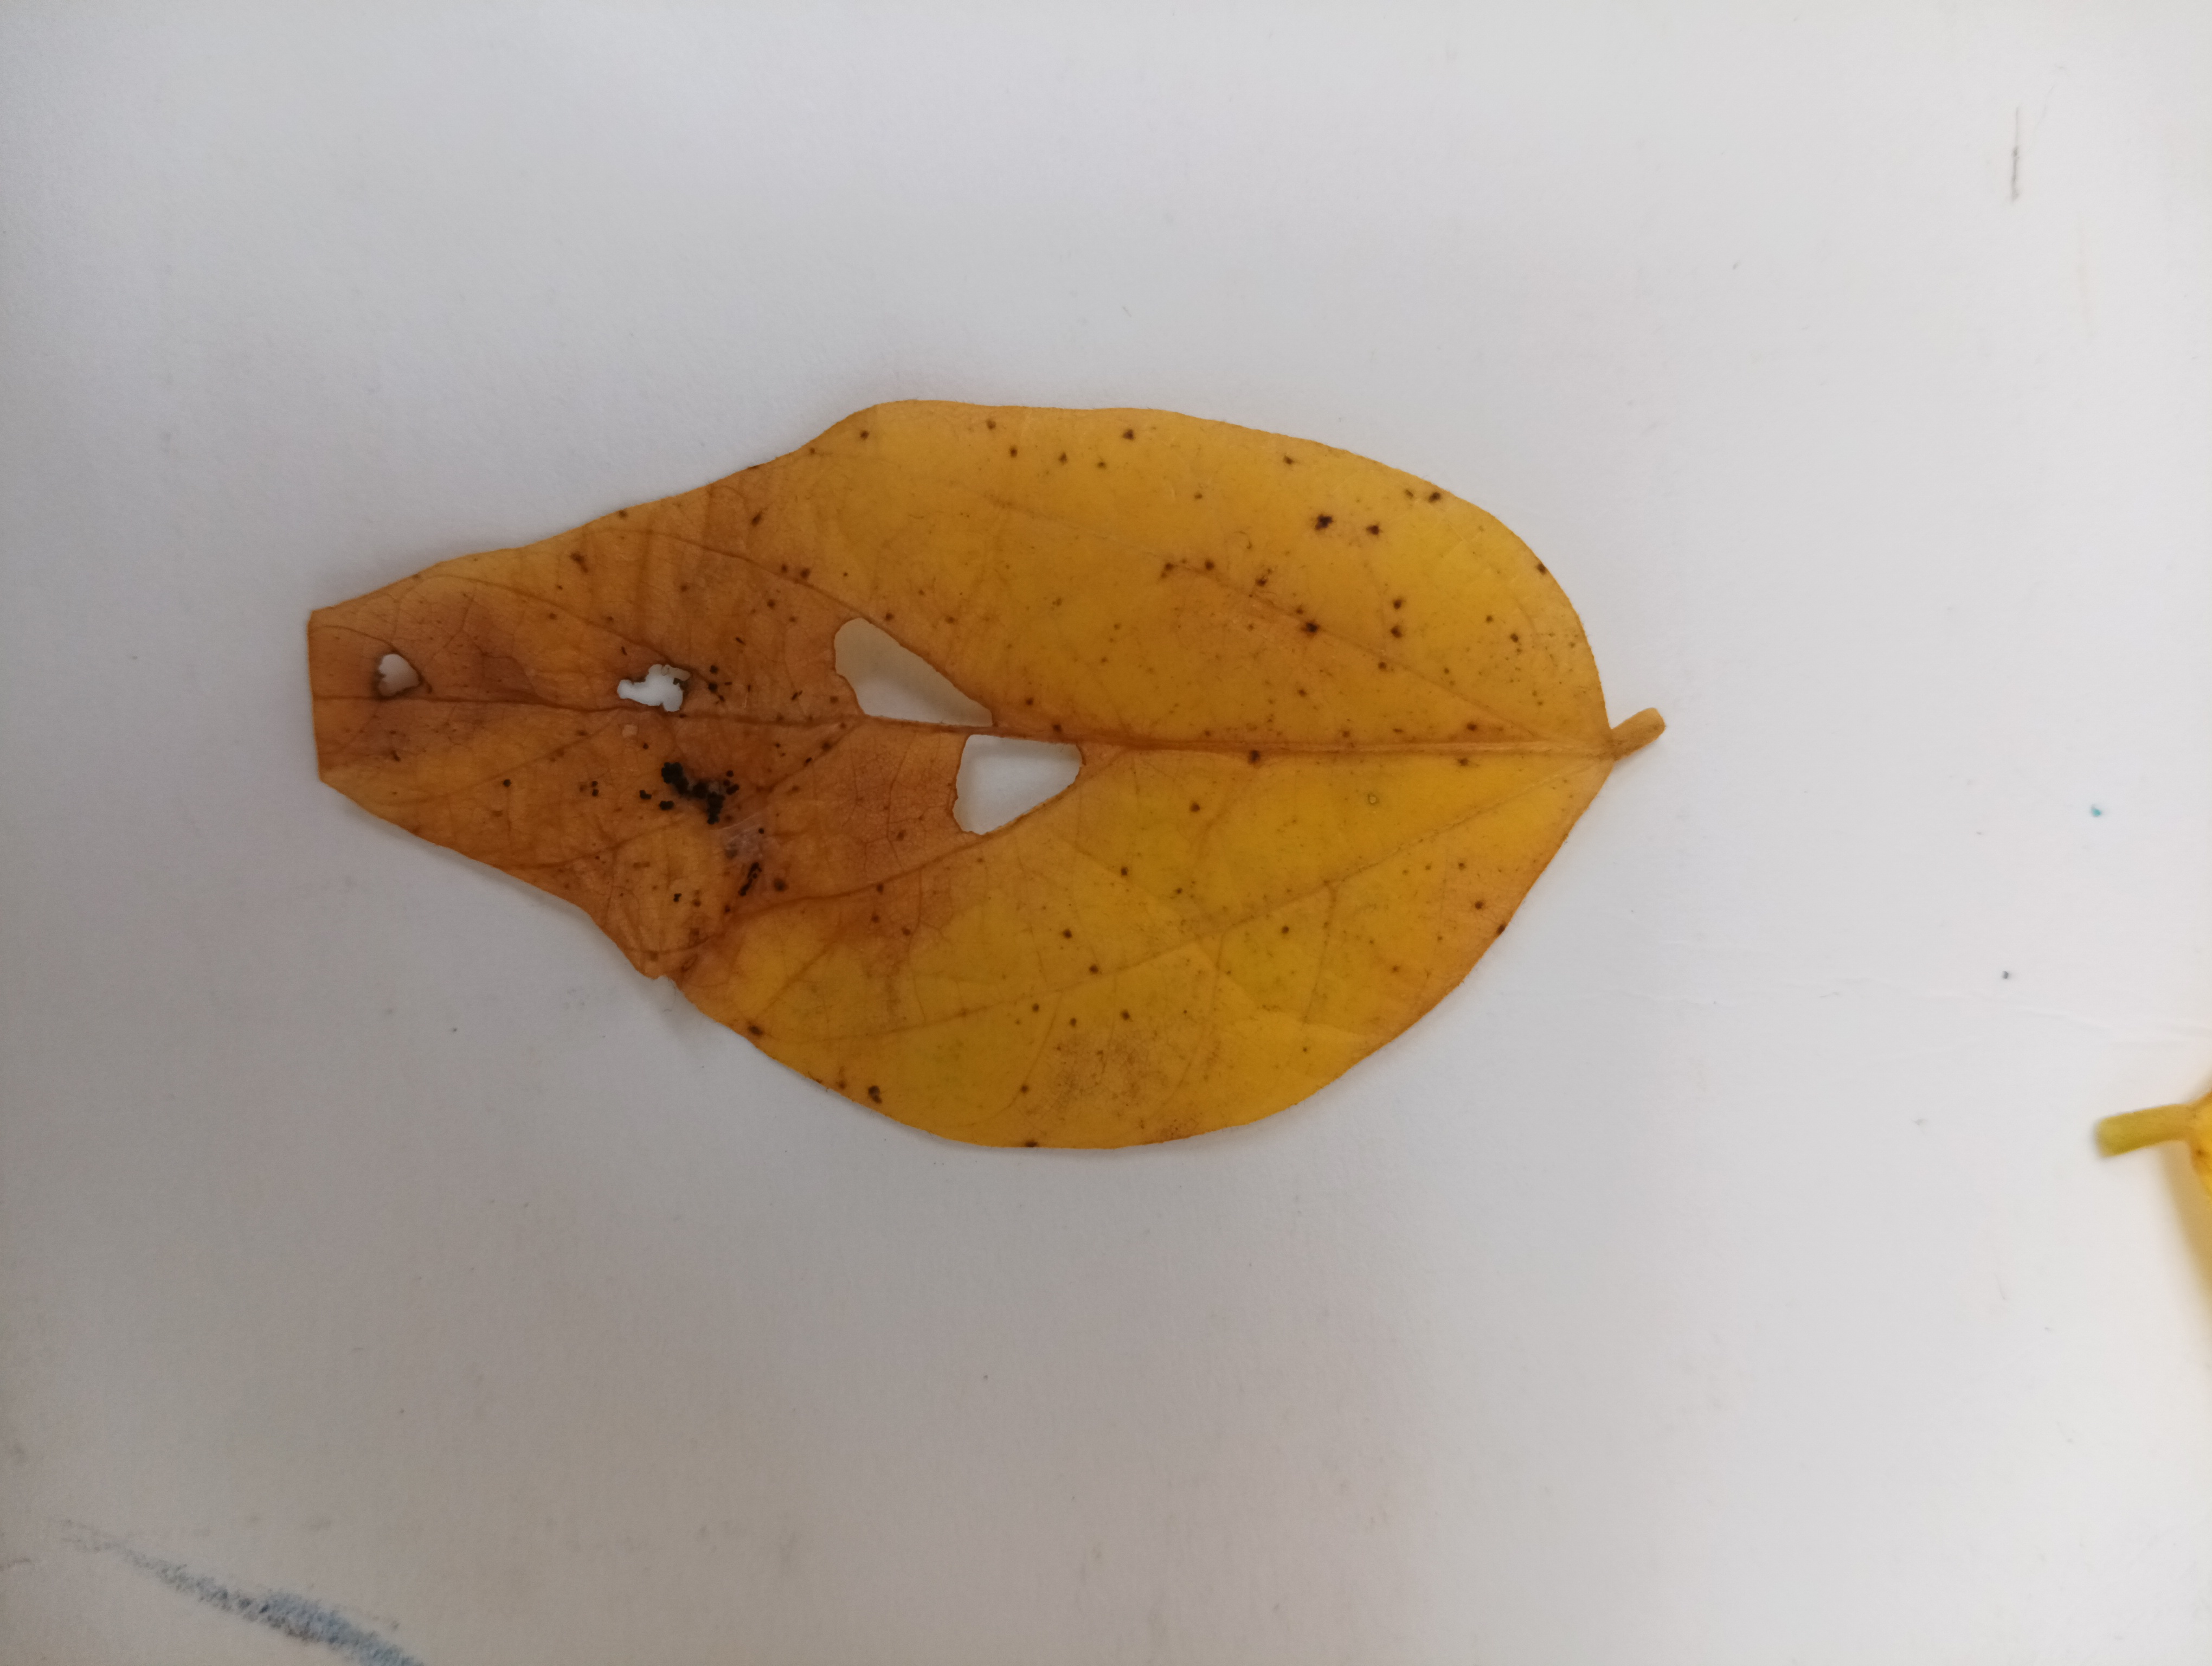
Label: Septoria_Brown_Spot